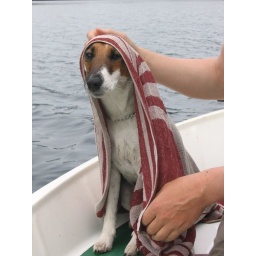
Monika's dog was cold after jumping in the lake.